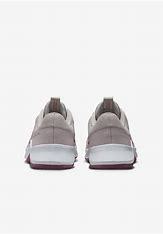
Brand: Nike
Model: MC 2